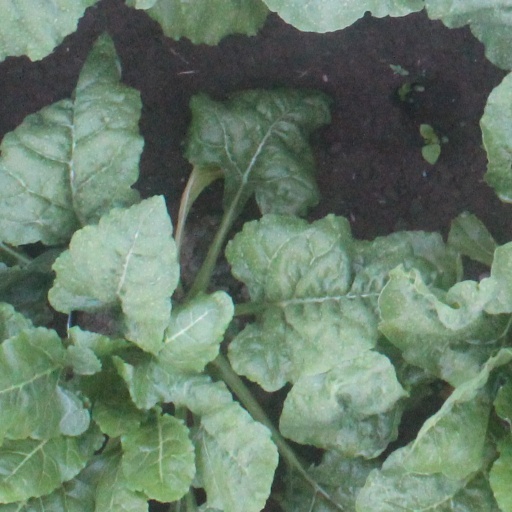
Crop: sugar beet